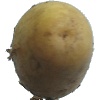
Label: white_potato